Villeneuve-les-Sablons

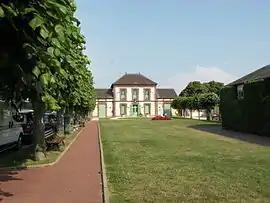
The town hall in Villeneuve-les-Sablons

Villeneuve-les-Sablons is a commune in the Oise department in northern France.